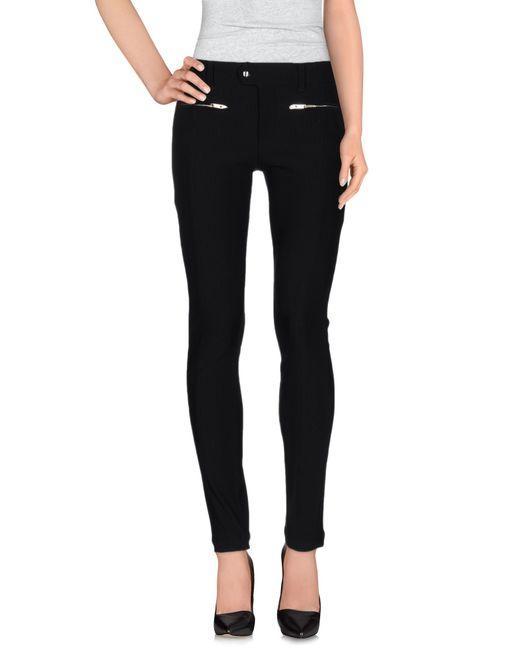
schwarze dünne Midwaist-Hose formelle oder lässige Hose